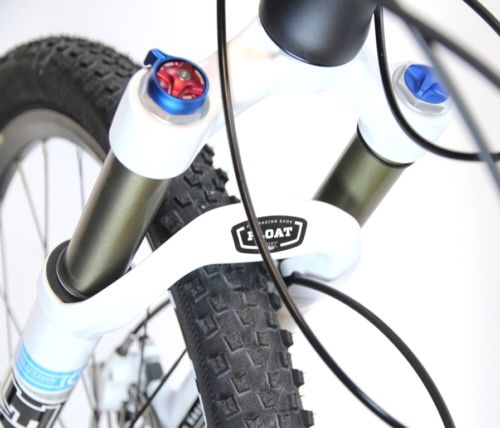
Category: bicycle